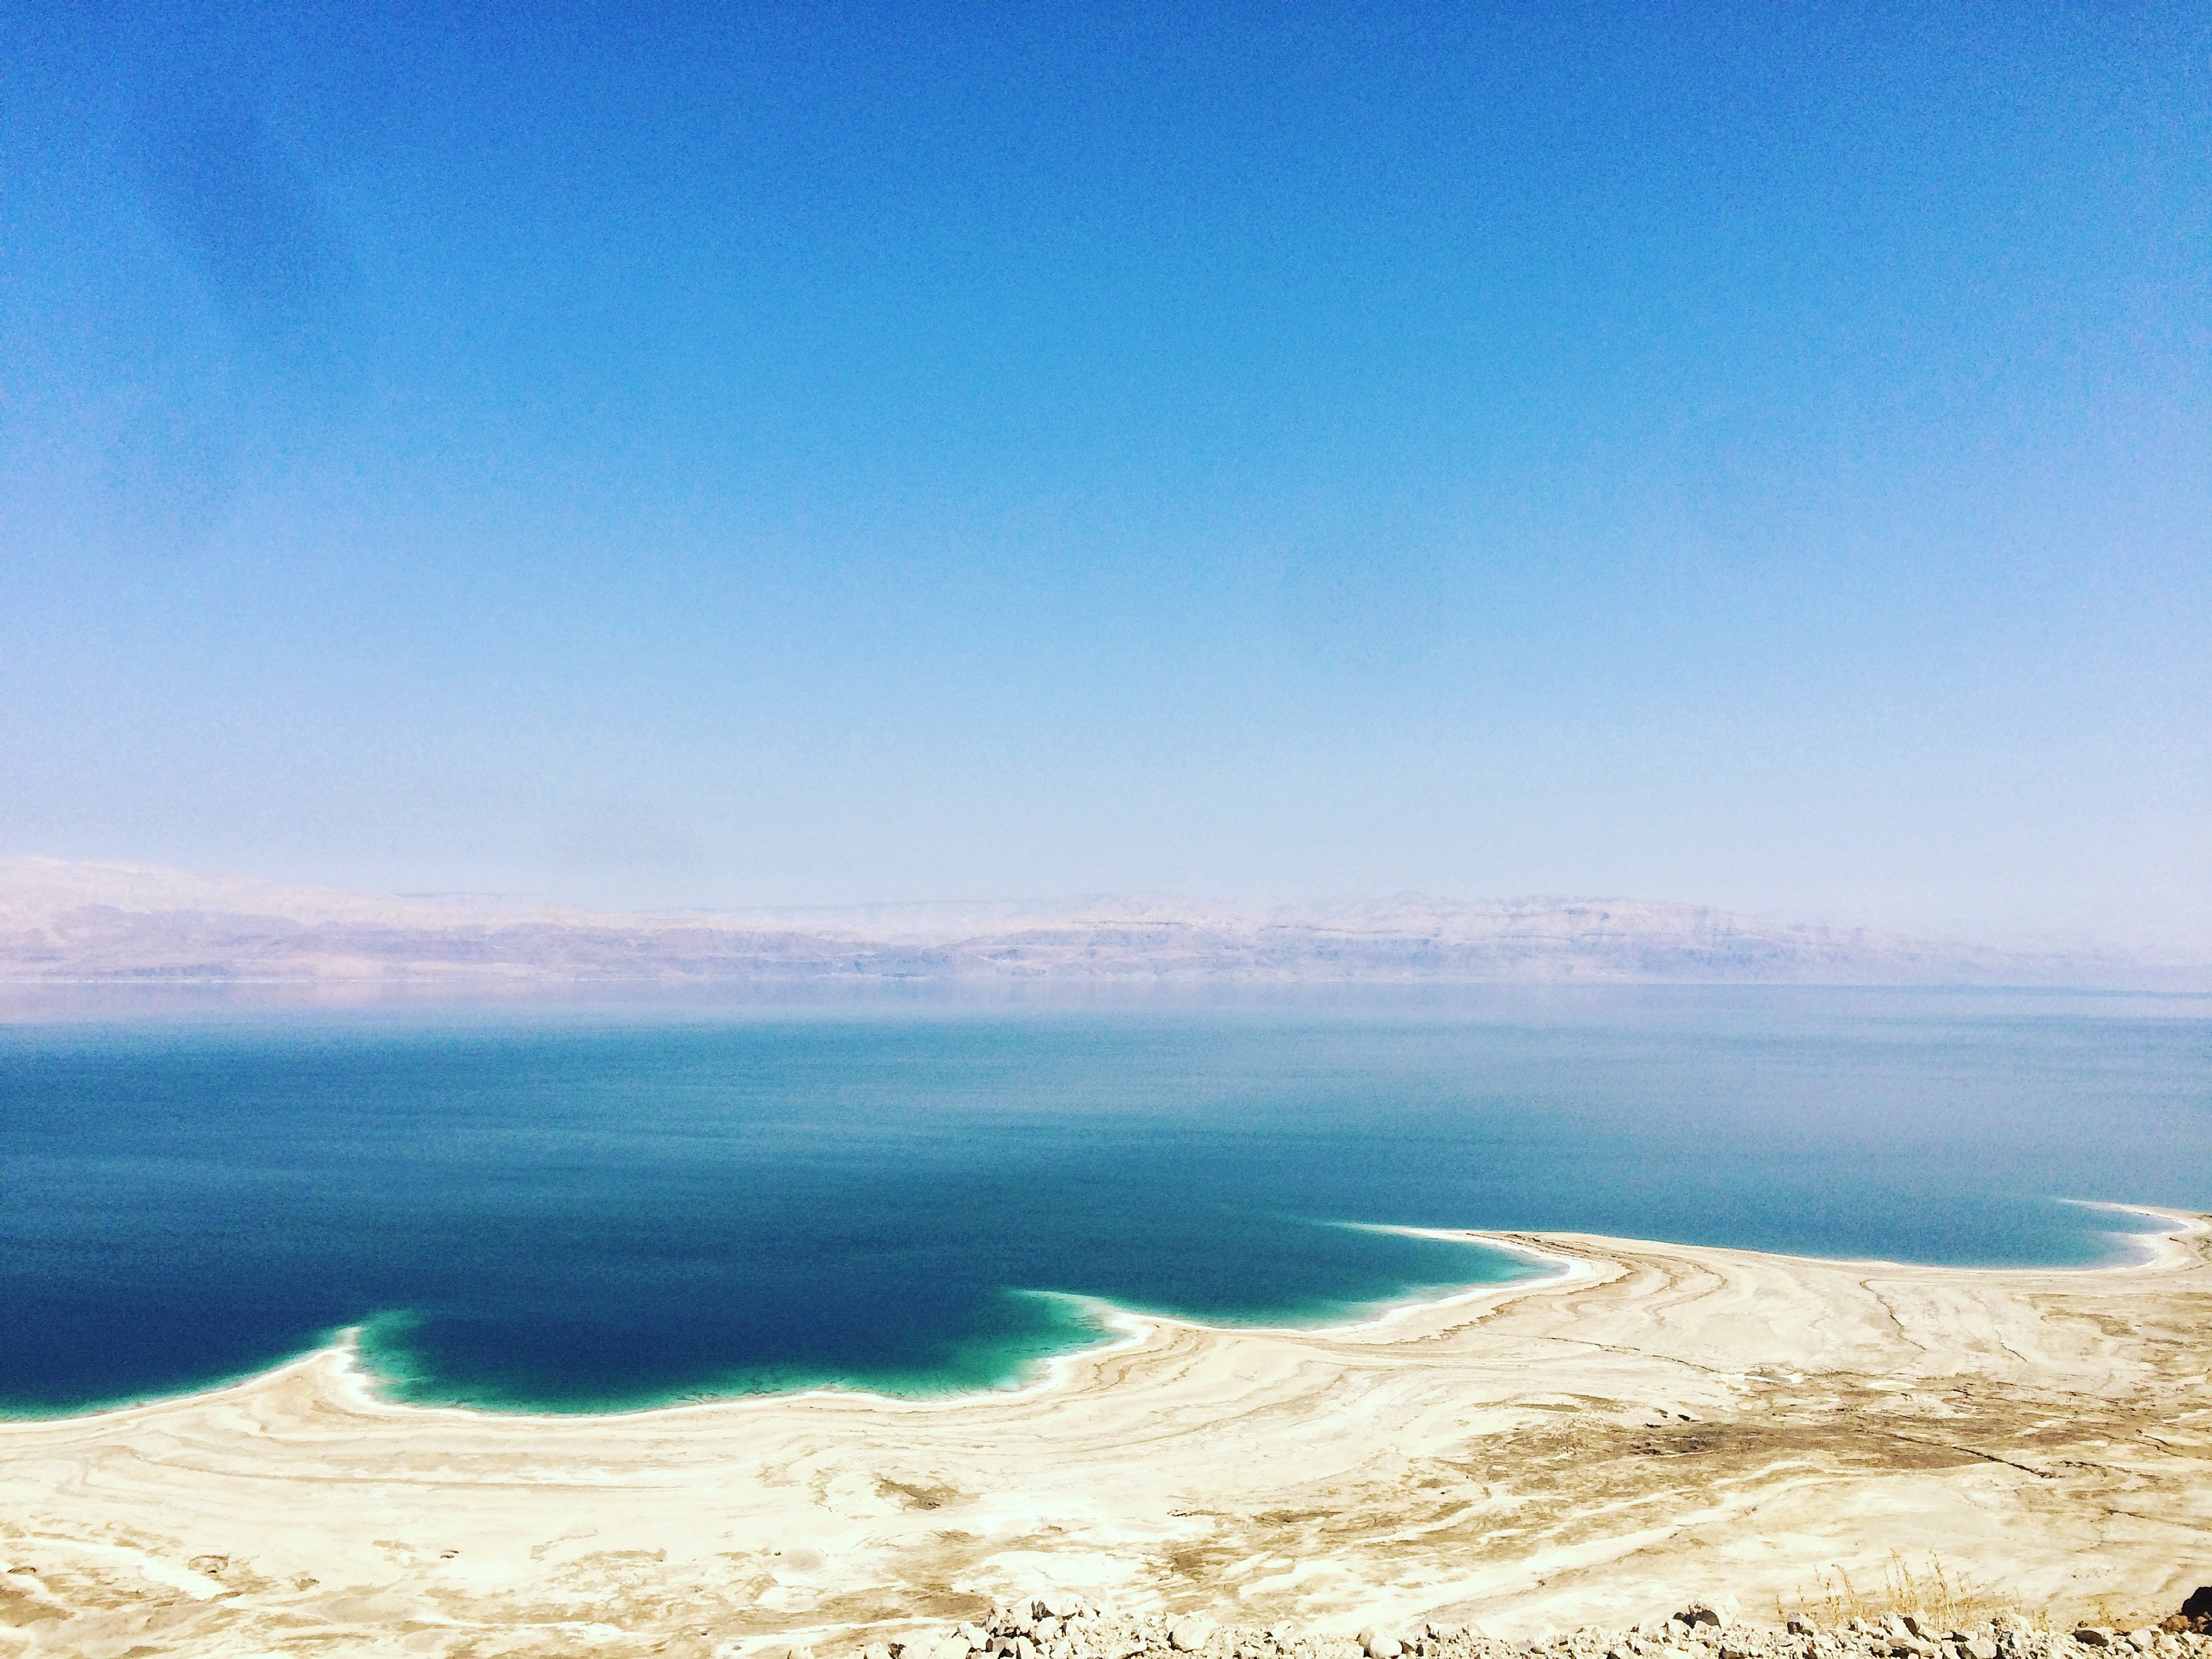
beach, sea, coast, sand, ocean, horizon, sky, shore, wave, bay, terrain, body of water, habitat, cape, wind wave